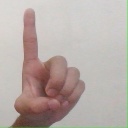
अक्षर: ड